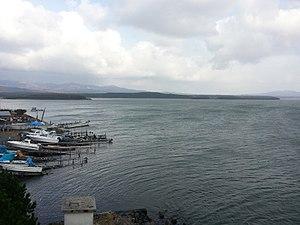
Le lac Jūsan est un lac du Japon situé à Goshogawara dans la préfecture d'Aomori.